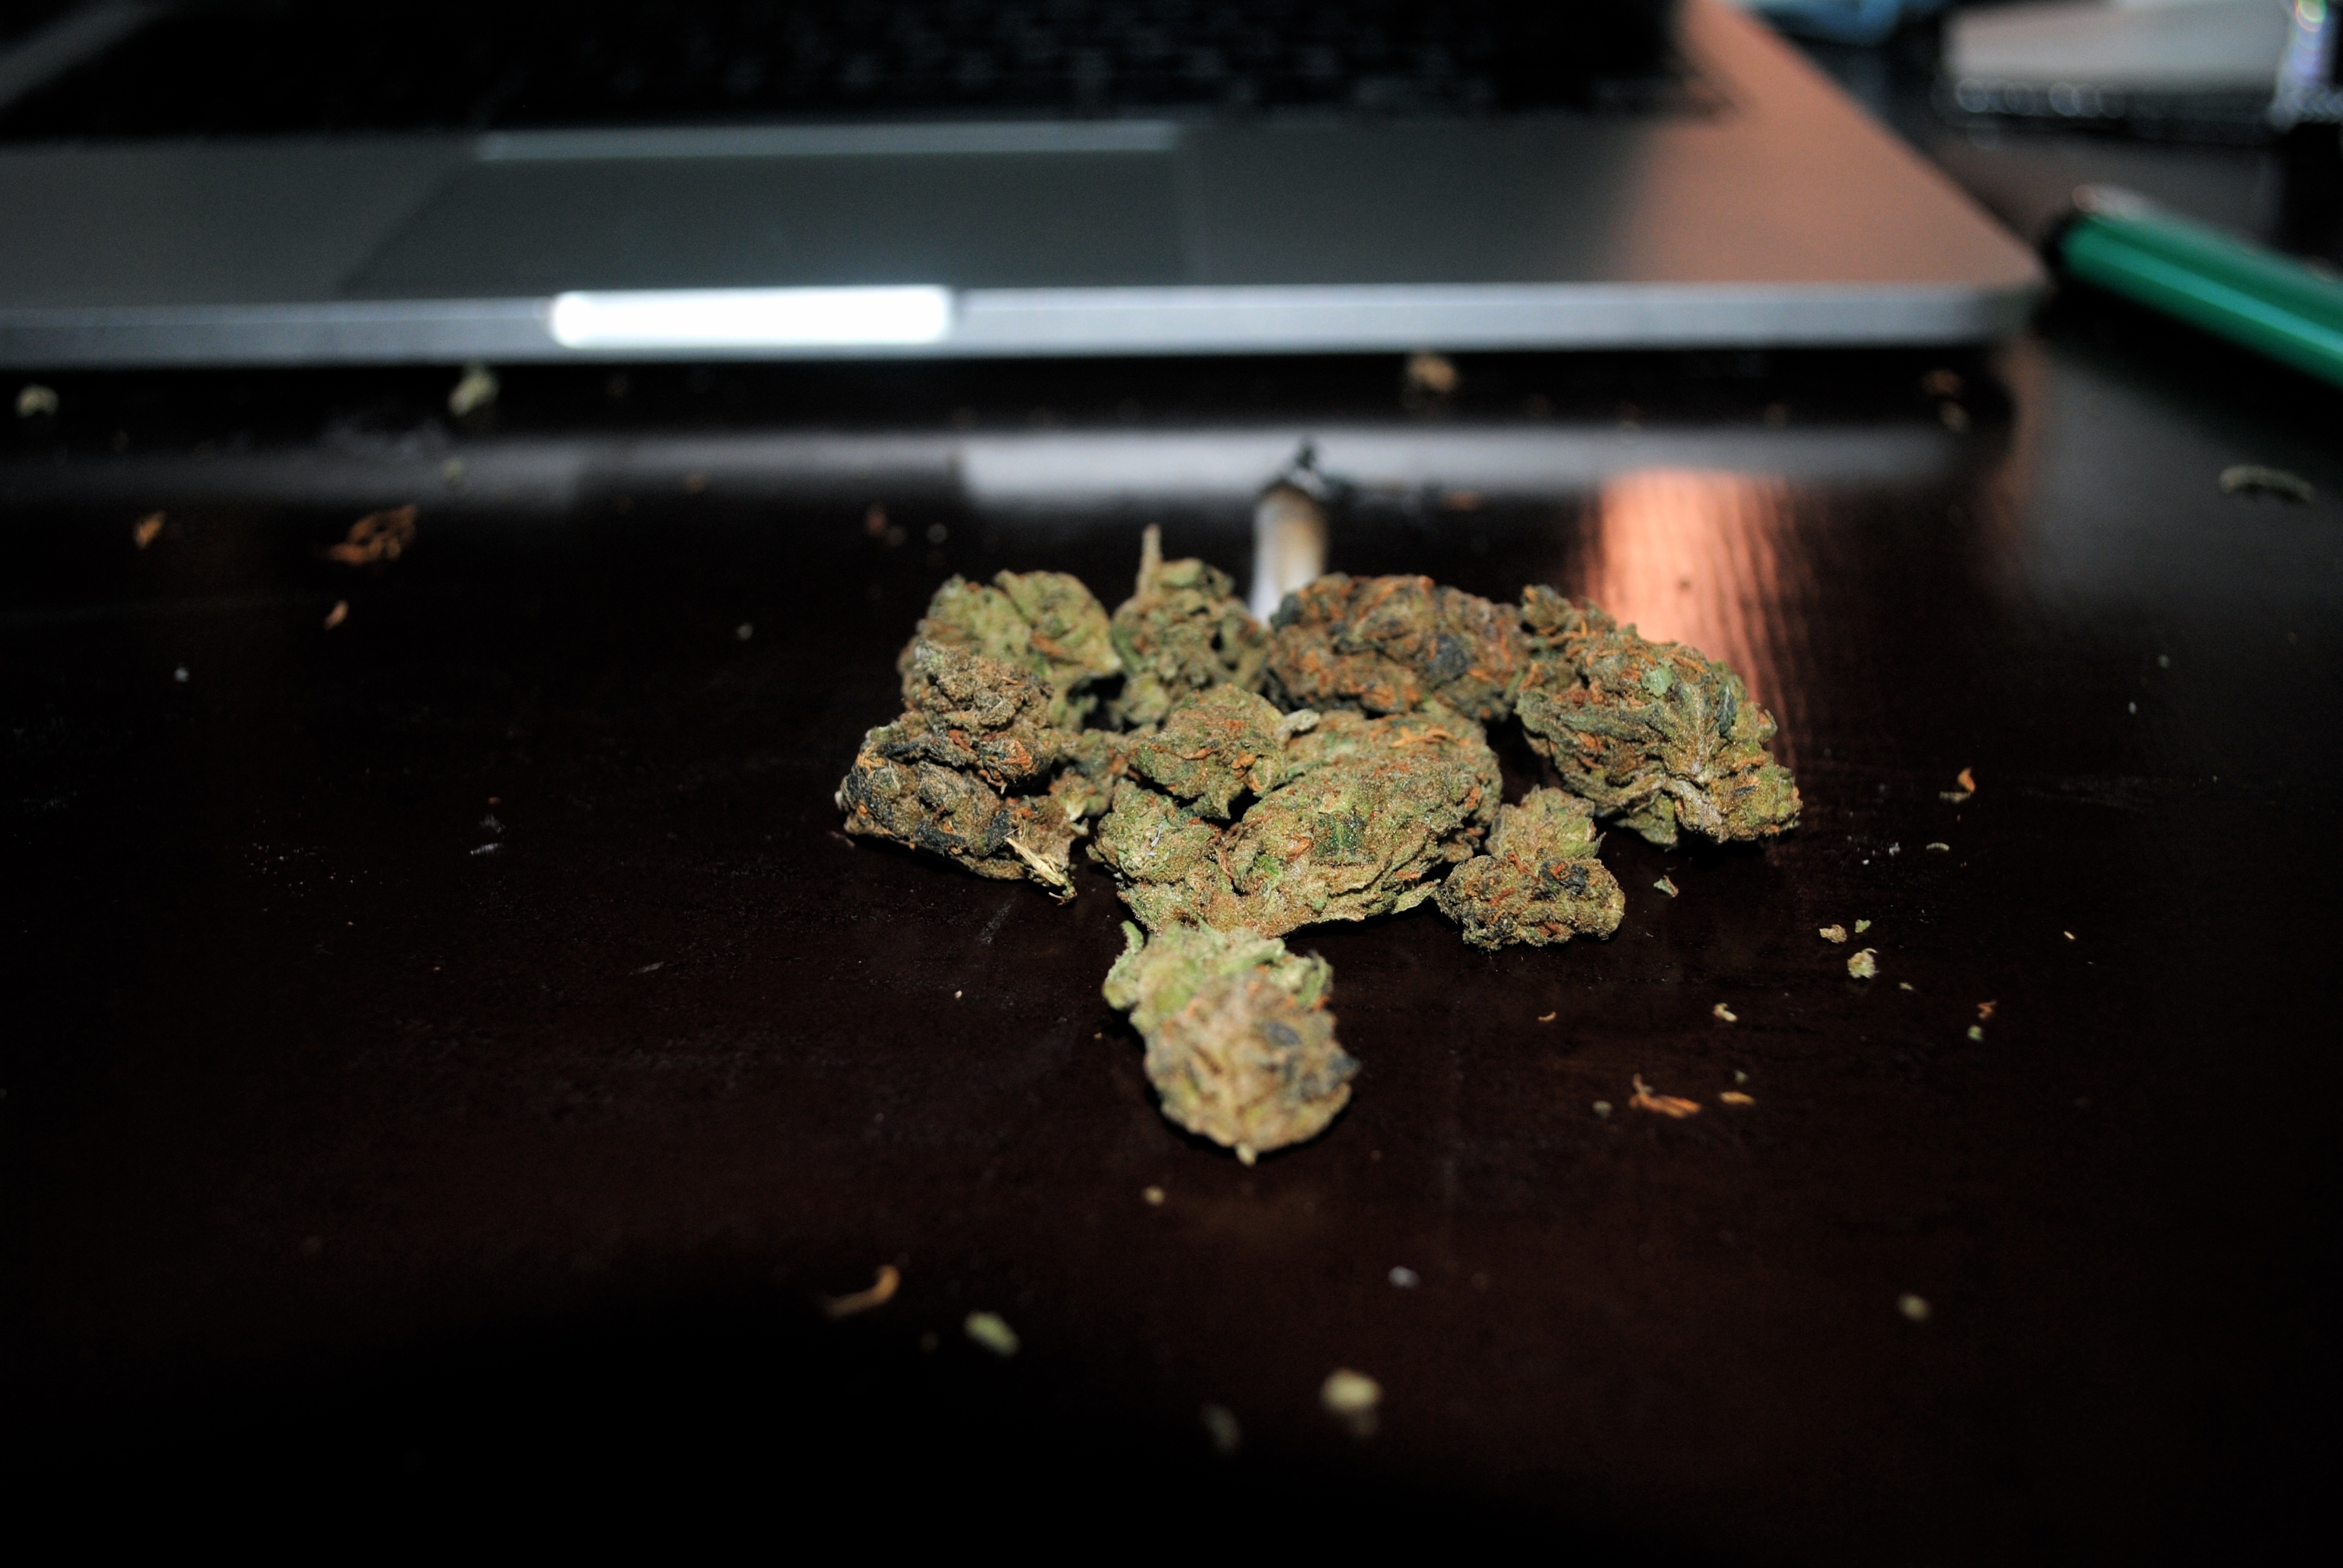
macbook, leaf, smoke, drug, marijuana, macro photography, drugged